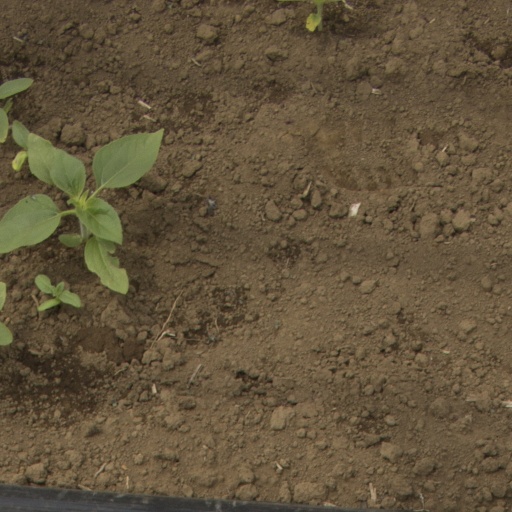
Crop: Jerusalem artichoke